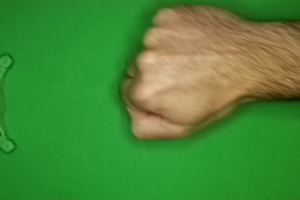
Label: rock